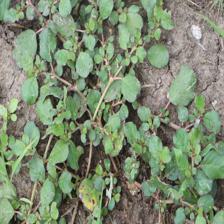
Label: BroadLeafWeed